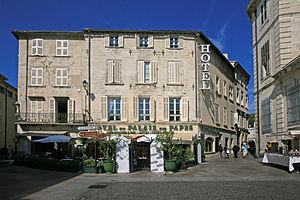
Ancienne maison de Datini, rue du Puits-des-Boeufs, Avignon, Vaucluse, France.
Francesco di Marco Datini, né et mort à Prato, en Toscane, était négociant, banquier, producteur de laine et spéculateur. La société qu'il a fondée et entretenue pendant des décennies a surtout été active dans la Méditerranée occidentale mais également en Angleterre, dans les Flandres et en Crimée. Elle a dirigé de nombreuses autres sociétés dans leur regroupement. Cette structure a été fortement privilégiée par les grossistes toscans mais seuls quelques-uns se sont aventurés dans le secteur bancaire ou la spéculation sur les devises.
À l’intérieur des remparts d'Avignon, les maisons historiques d’Avignon se distinguent soit par leur riche patrimoine architectural, soit par des évènements historiques qui s’y sont déroulés ou par les personnalités qui y ont habité.